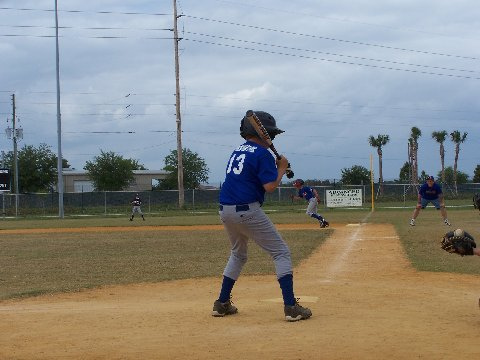
đứa trẻ cầm gậy bóng chày đứng trên sân thi đấu